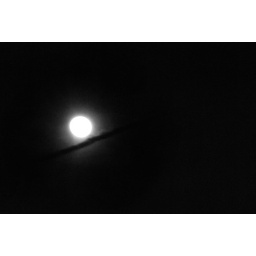
The moon rose above some unusual thin black horizontal clouds.